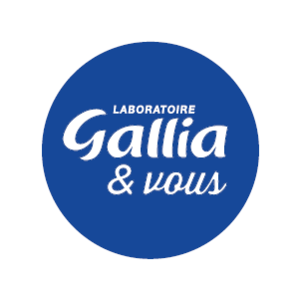
Laboratoire Gallia
Fondée en 1947, Laboratoire Gallia est une marque française de lait infantile de l’entreprise Blédina, filiale du groupe international Danone.